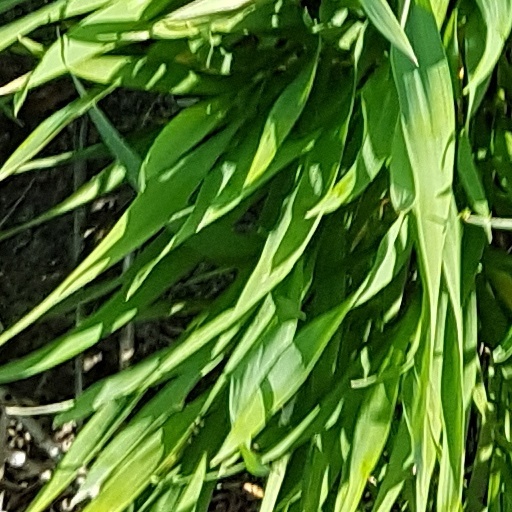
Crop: wheat